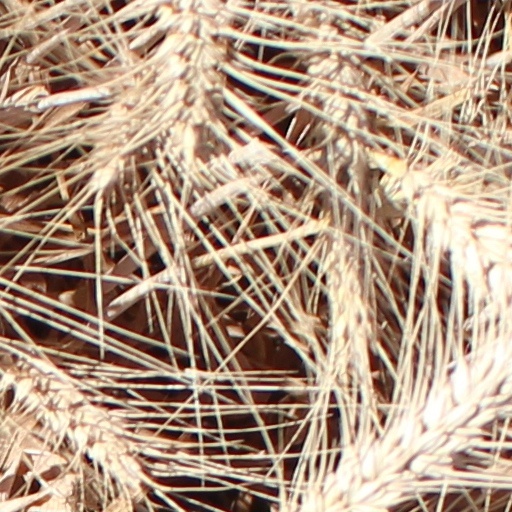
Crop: wheat